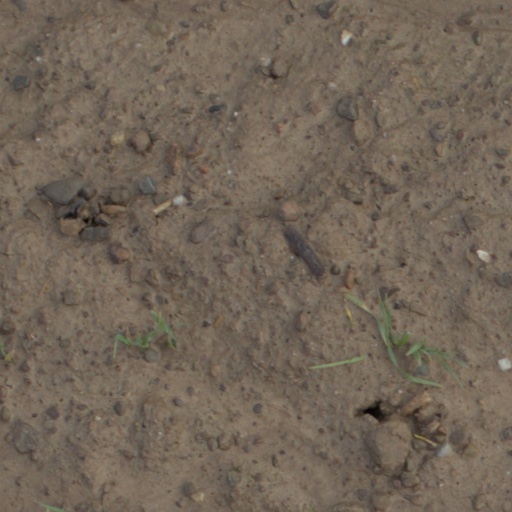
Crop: wheat